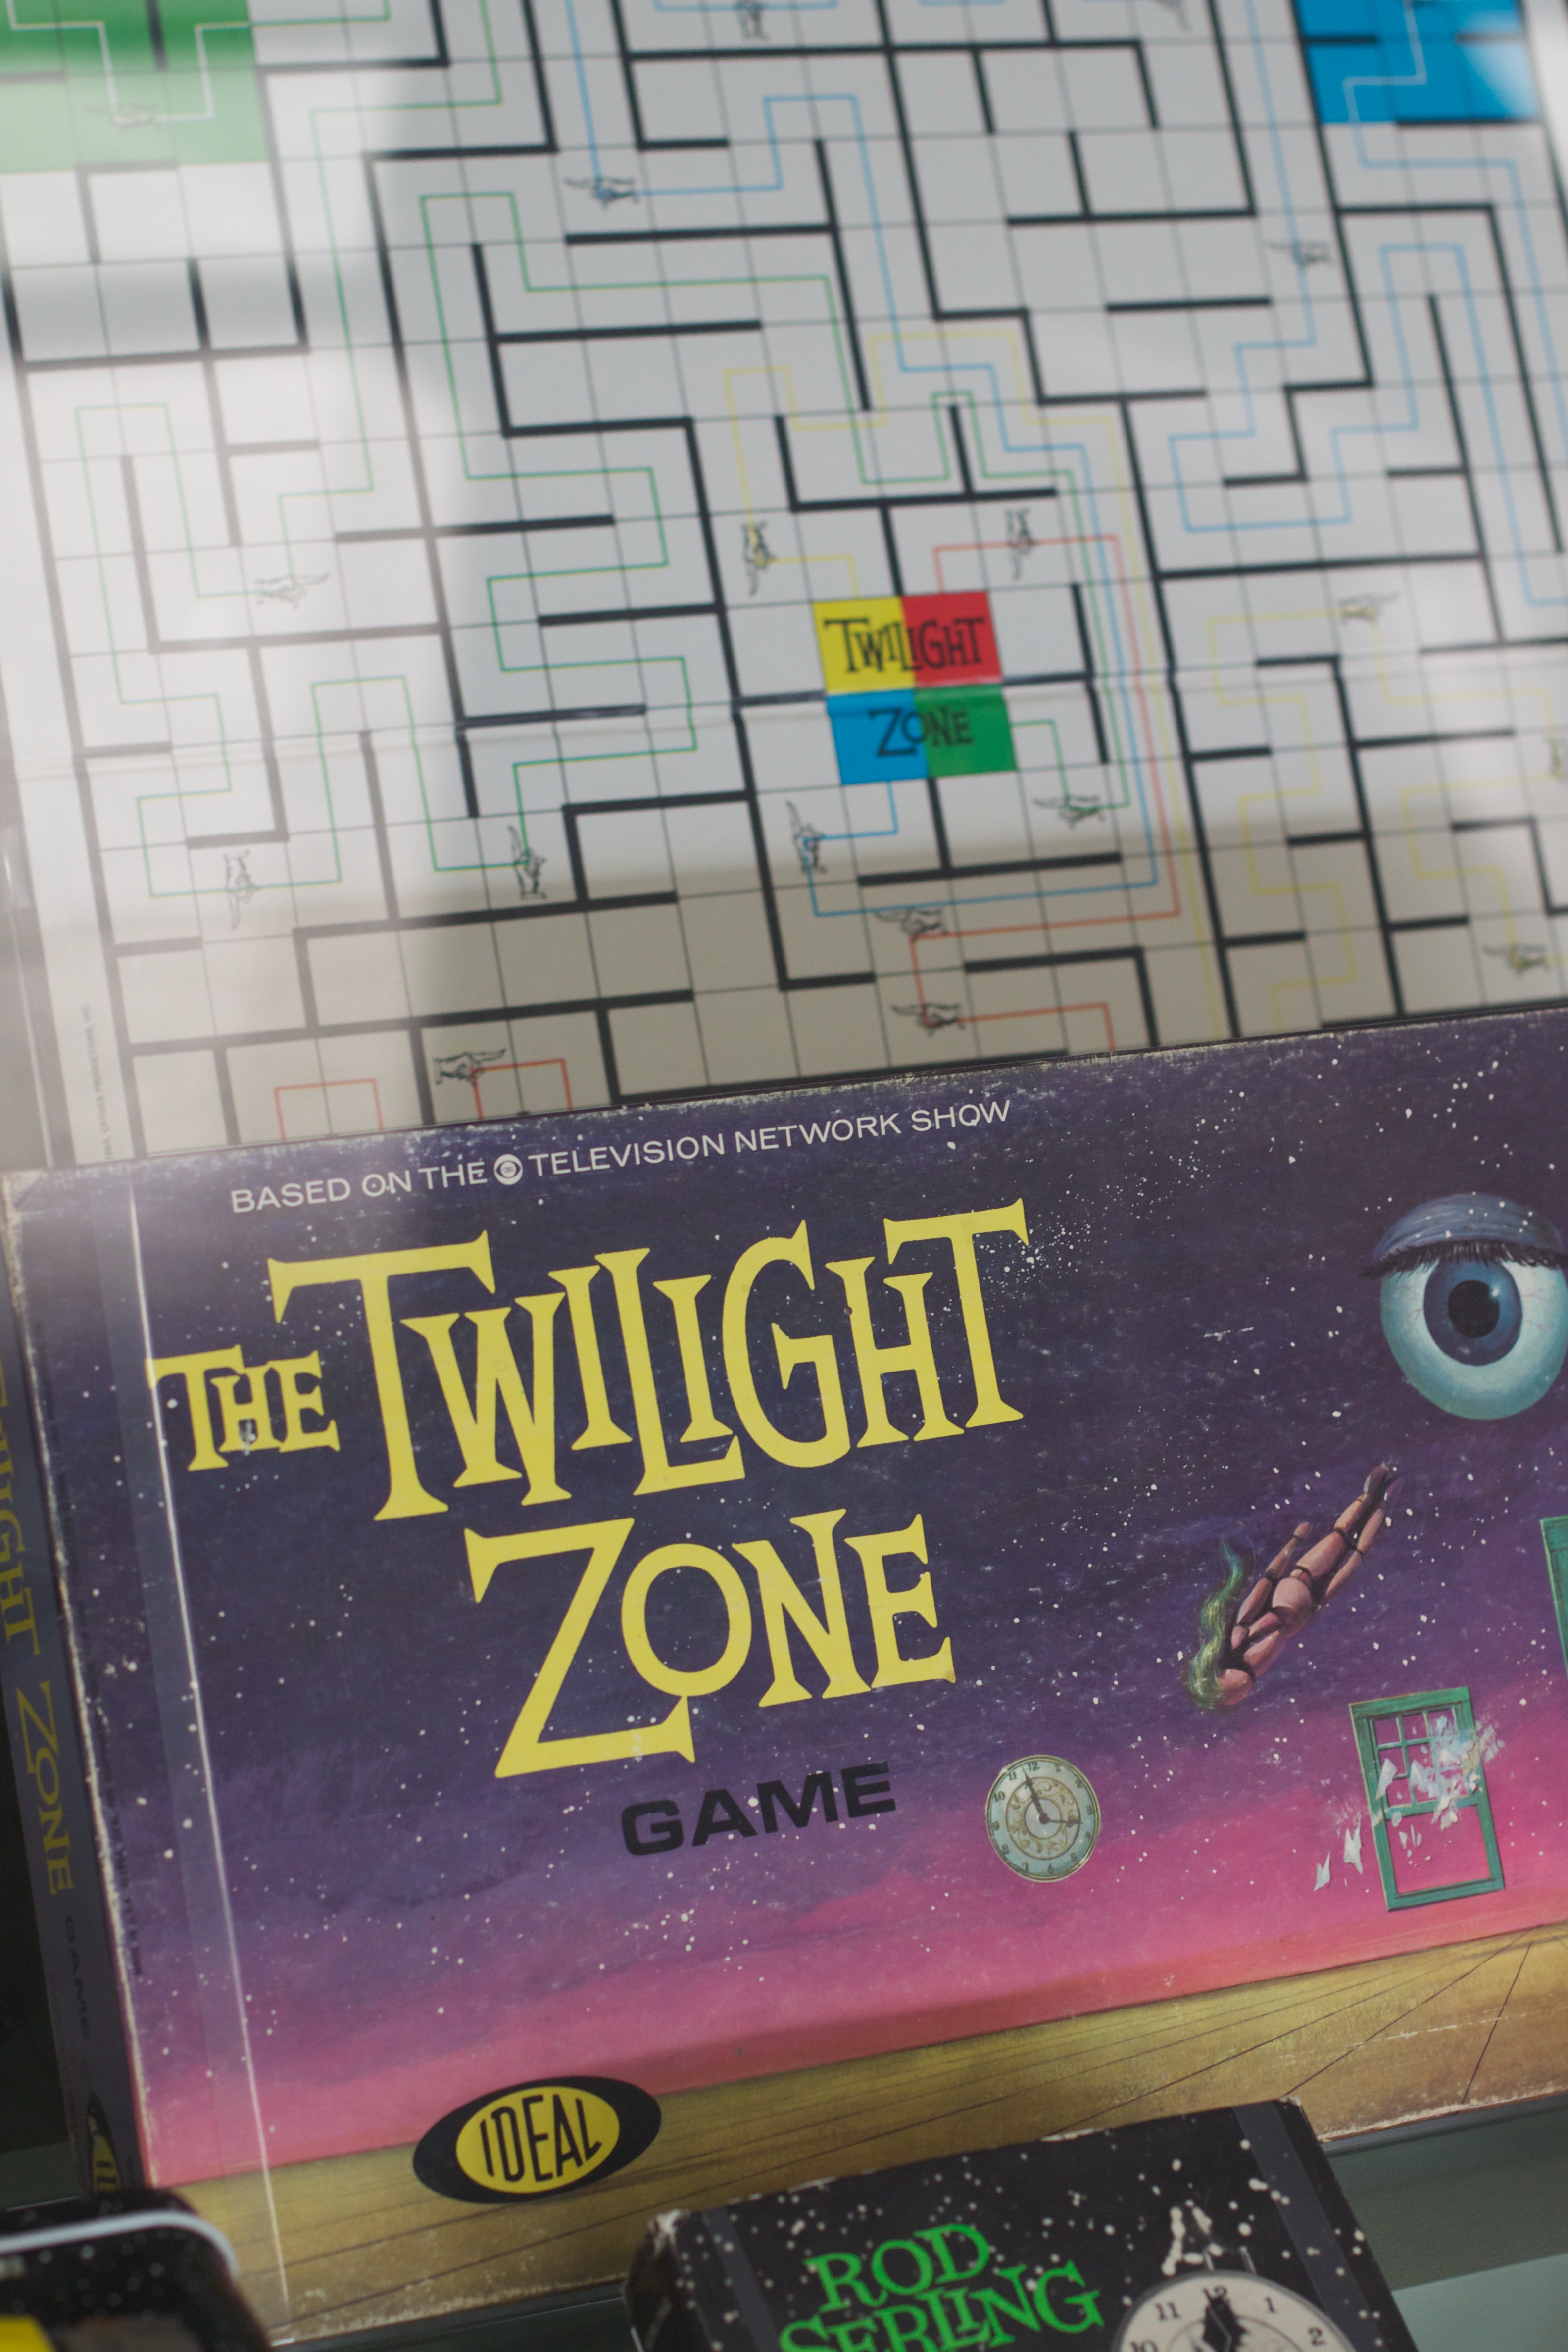
television, tv, toy, art, sfo